Elizabethtown, Illinois

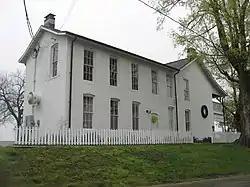
Elizabethtown was founded around the McFarland Tavern in 1812, which was soon rebuilt as the Rose Hotel. Until the 1960s when it closed as a hotel the Rose Hotel was the oldest continuously run hotel in the state of Illinois and now a state historic site.

One of the earliest settlers in the area of the future village of Elizabethtown was James McFarland who arrived around 1809. The village was later founded around the McFarland Tavern built in 1812. The tavern later became the site of the Rose Hotel named after the owner Sarah Rose. Up until the 1960s when it closed as a hotel the Rose Hotel was the oldest continuously run hotel in the state of Illinois and is now a state historic site. Elizabethtown was named after James McFarland's wife. The First Baptist Church located in Elizabethtown, is the oldest Baptist church congregation in Illinois and the oldest known Protestant church in Illinois, founded in 1806.